Hoffmann (automobile)

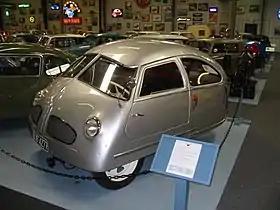
1951 Hoffmann

The 1951 Hoffmann is a three-wheeled car created by Michael Hoffmann, a shop foreman from Munich.